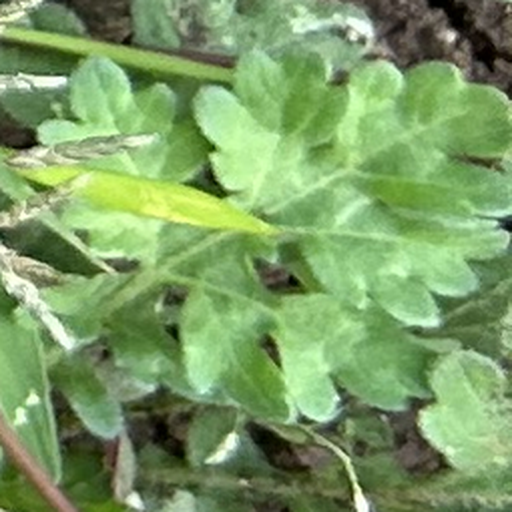
Weed species: Gajar_gavat_(Parthenium hysterophorus)